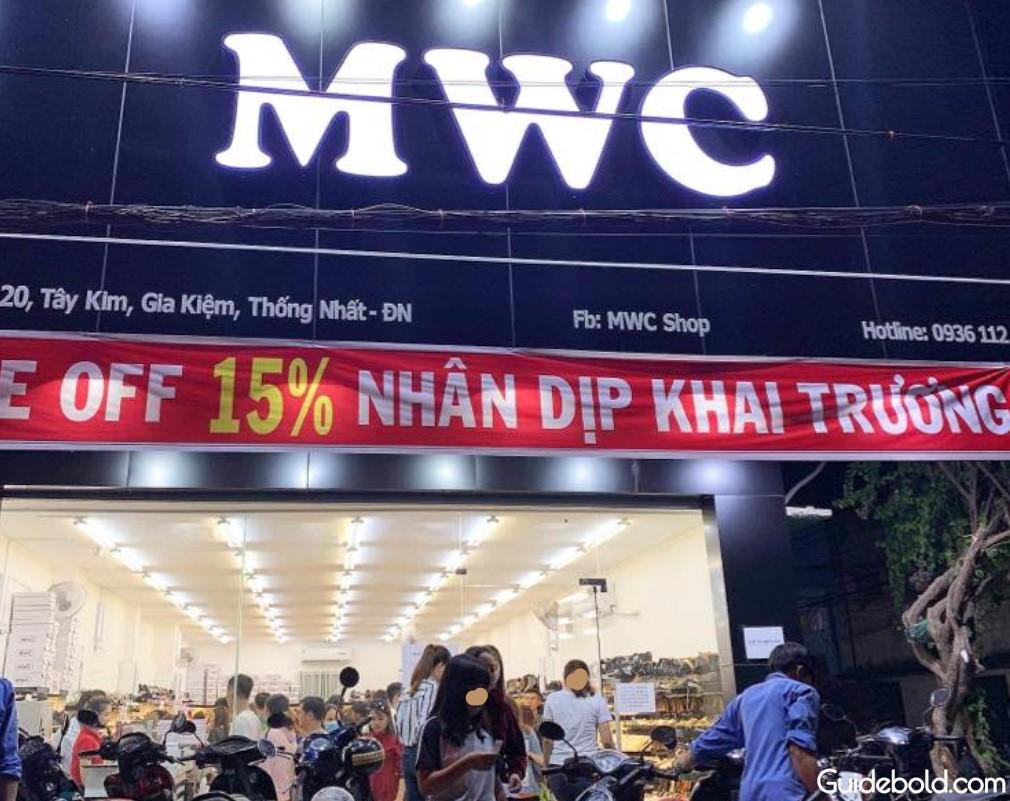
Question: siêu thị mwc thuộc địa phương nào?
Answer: siêu thị thuộc tỉnh đà nẵng